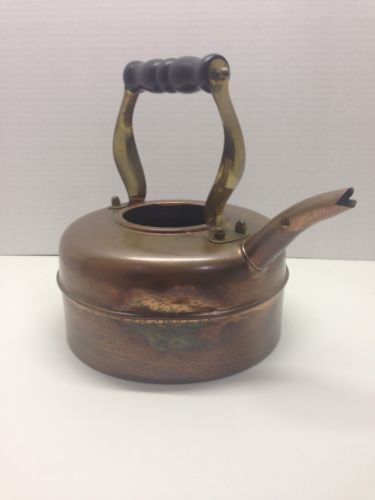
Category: kettle